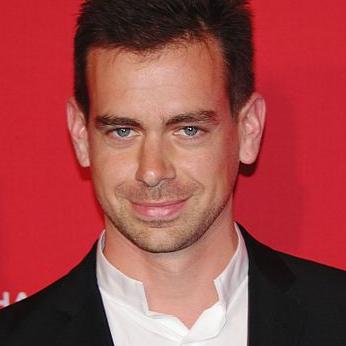
Age: 35